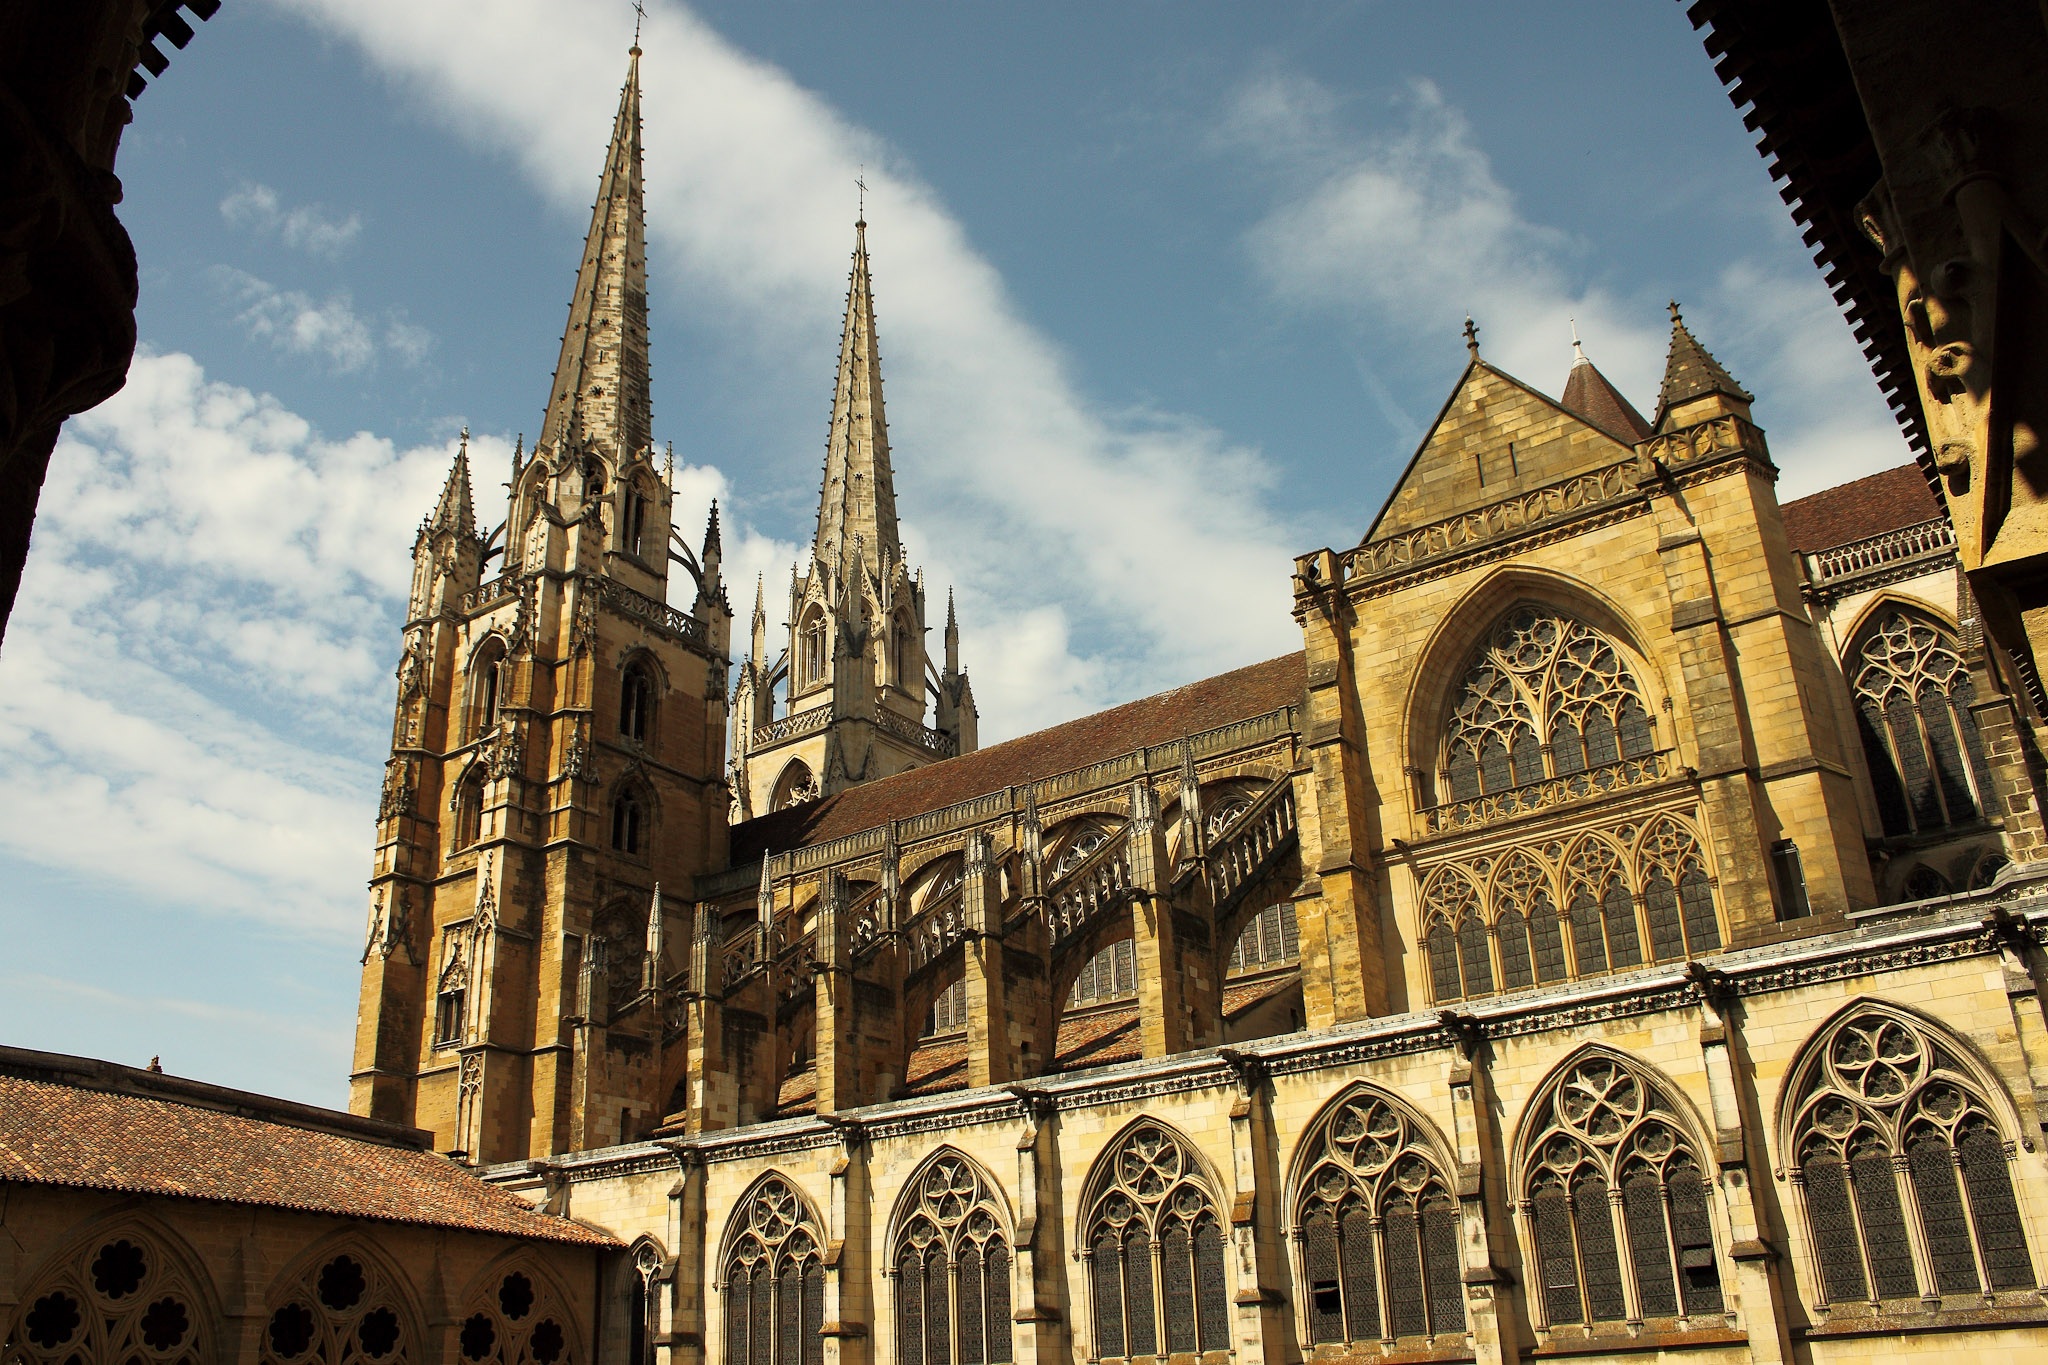
architecture, building, landmark, facade, church, cathedral, place of worship, catholic, spire, faith, monastery, synagogue, basilica, dom, gothic architecture, byzantine architecture